Bill Cross

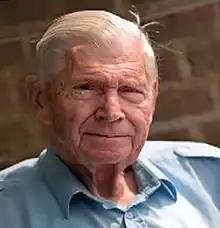
William James Cross (1917–2015)

Corporal of Horse William James Cross (21 November 1917 – 29 June 2015) was a soldier of the British Army who fought in numerous campaigns during World War II. He participated in battles in Palestine, Salerno, and at Normandy. In 2015, he was awarded the "Légion d’honneur".